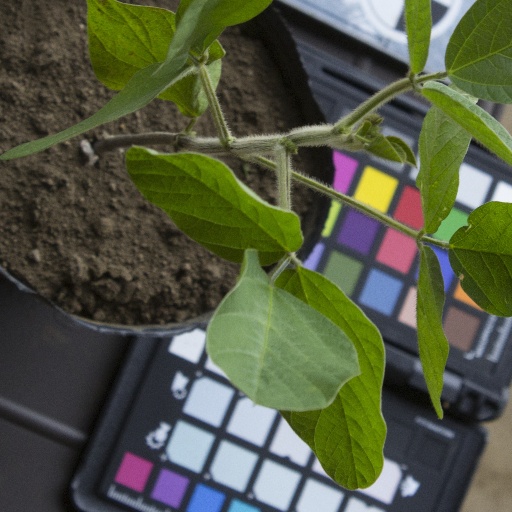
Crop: soybean